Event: Nepal Earthquake
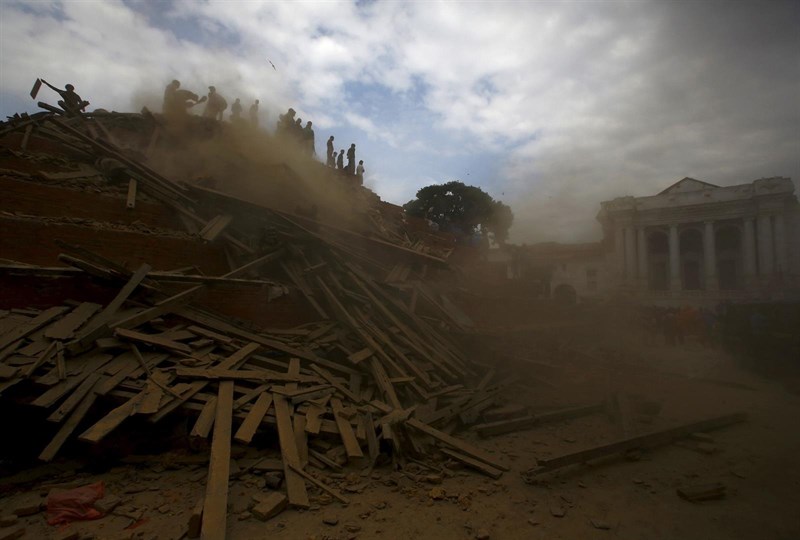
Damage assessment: damage